Valenchery

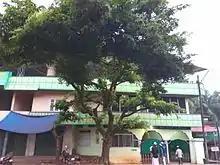
Valenchery Town Juma Masjid

Valenchery is a small town in Morayur Gram panchayat in Malappuram (Lok Sabha constituency) in Malappuram district of state of Kerala. Valenchery is divided into four Areas, they are Village Road, Colony Road, Madrasa Road and Hilltop Area.Four Wards from Morayur Panchayath partly belongs to Valenchery (Keezhmuri-04, Parakkal-12, Valenchery-13, Thiruvaliparamba-14). Nearest places are Valluvambram Junction, Mongam, Morayur, Arimbra and Pookkottur. Nearest tourist spot is Mini Ooty.